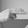
ASL letter: H